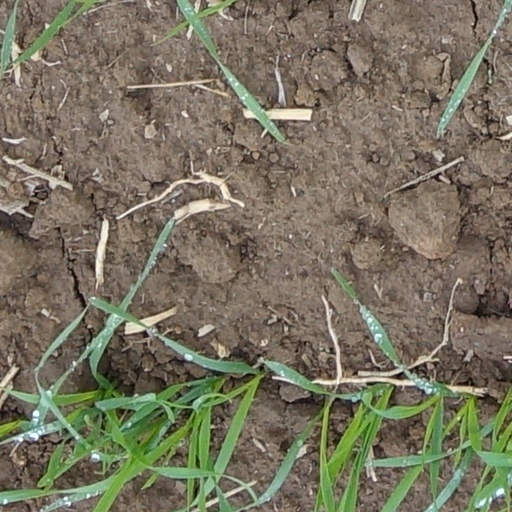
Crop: wheat